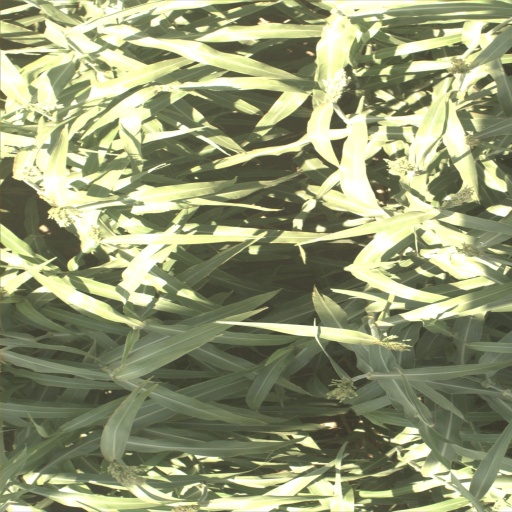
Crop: sorghum